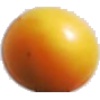
Label: cherry_wax_yellow